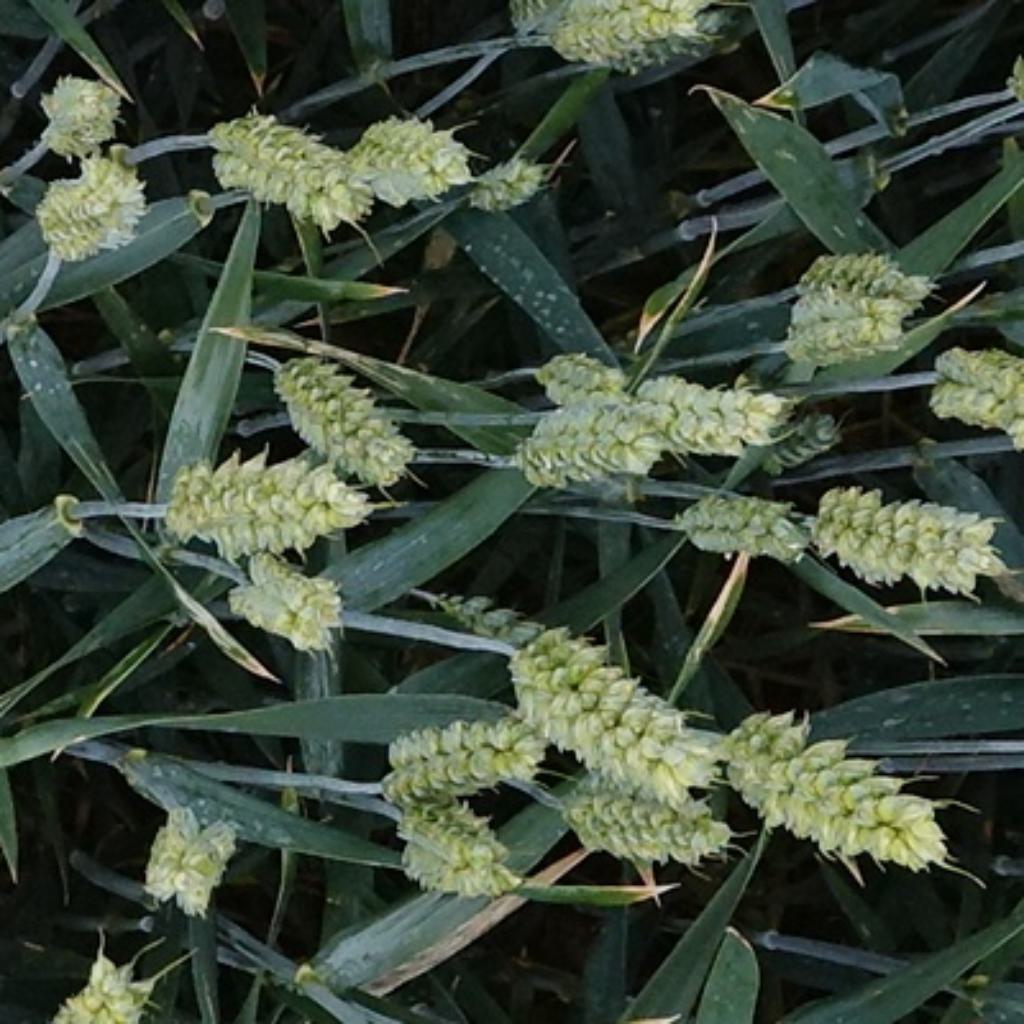
Country: France
Location: Toulouse
Wheat development stage: Filling - Ripening